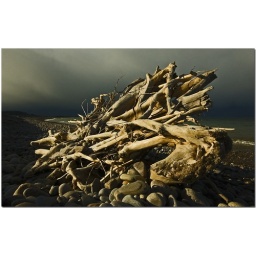
Seen on the beach at Spey Bay. Once again, I've done nothing to the sky in this shot...